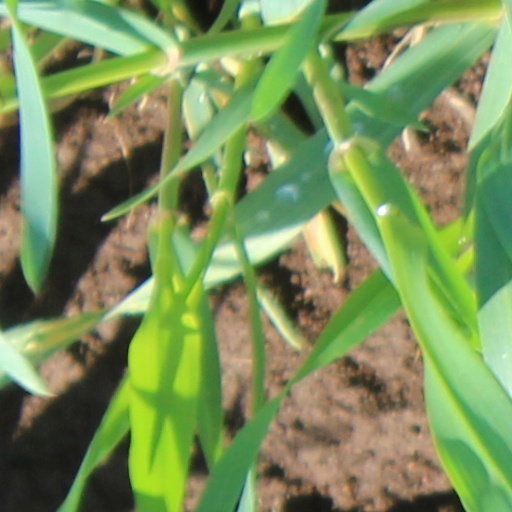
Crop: wheat